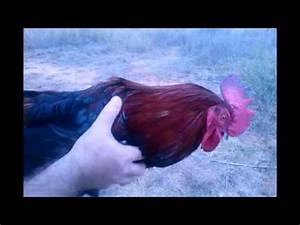
Label: chicken